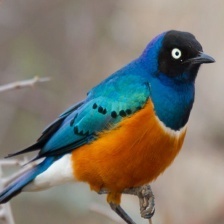
Species: SUPERB STARLING
Scientific name: LAMPROTORNIS SUPERBUS